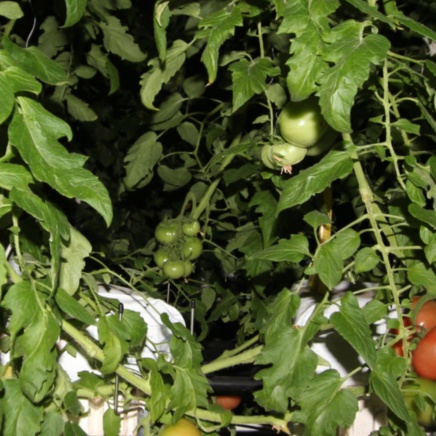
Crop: tomato